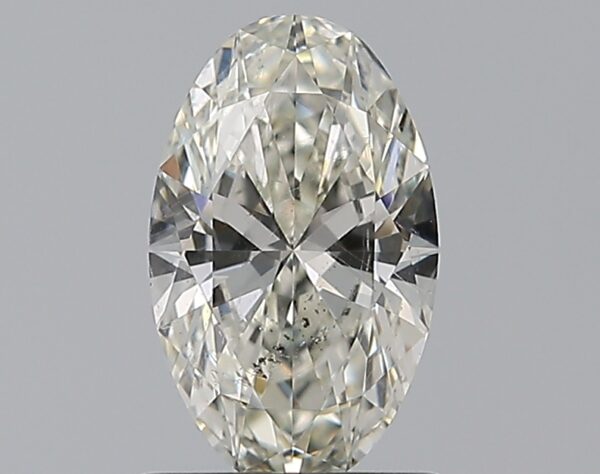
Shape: oval
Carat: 0.8
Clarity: SI2
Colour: J
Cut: EX
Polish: EX
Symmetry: EX
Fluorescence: M
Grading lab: GIA
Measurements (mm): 8.24 x 5.04 x 2.98